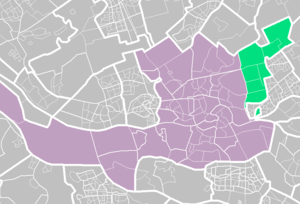
Prins Alexander est un arrondissement de Rotterdam. Au 1ᵉʳ janvier 2017, sa population comptait 94 901 habitants.